Royal New Zealand Infantry Regiment Vietnam deployments 1965–1972

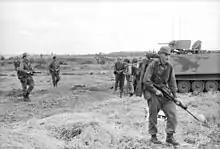
Soldiers from Victor Coy, RNZIR patrol with Australian APCs during "Operation Coburg", February 1968

On 27 May V Company relieved A Company 6 RAR at The Horseshoe. V Company came under direct command of 1 ATF headquarters, remaining at The Horseshoe along with 161 Battery RNZA until 3 July, and throughout this time effectively built the position from a rudimentary defended position to a fully dug-in and bunkered, fortified base. While the New Zealanders were at The Horseshoe, 2nd Battalion, Royal Australian Regiment (2 RAR) arrived from Australia to replace 6 RAR. On 3 July, V Company was relieved by A Company, 2 RAR and returned to Nui Dat, thereafter coming under operational control of 2 RAR. Despite being under 2 RAR operationally, V Company did maintain some command autonomy for all non-operational administrative matters which were reported to the New Zealand HQ V Force Headquarters in Saigon.